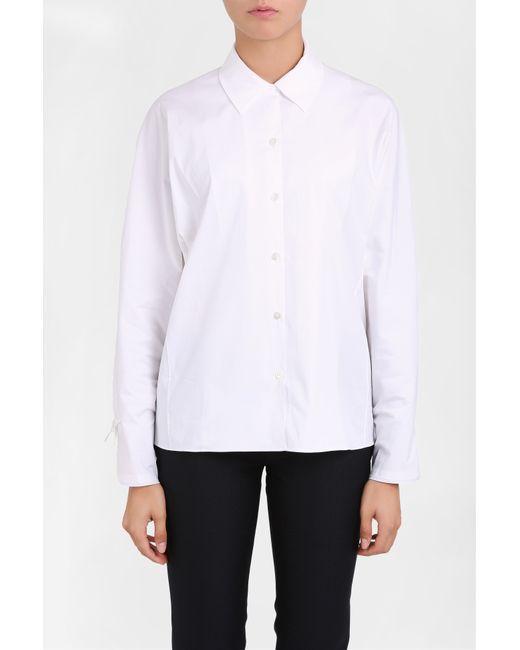
Hemdbluse mit vollem Ärmelkragen Stil